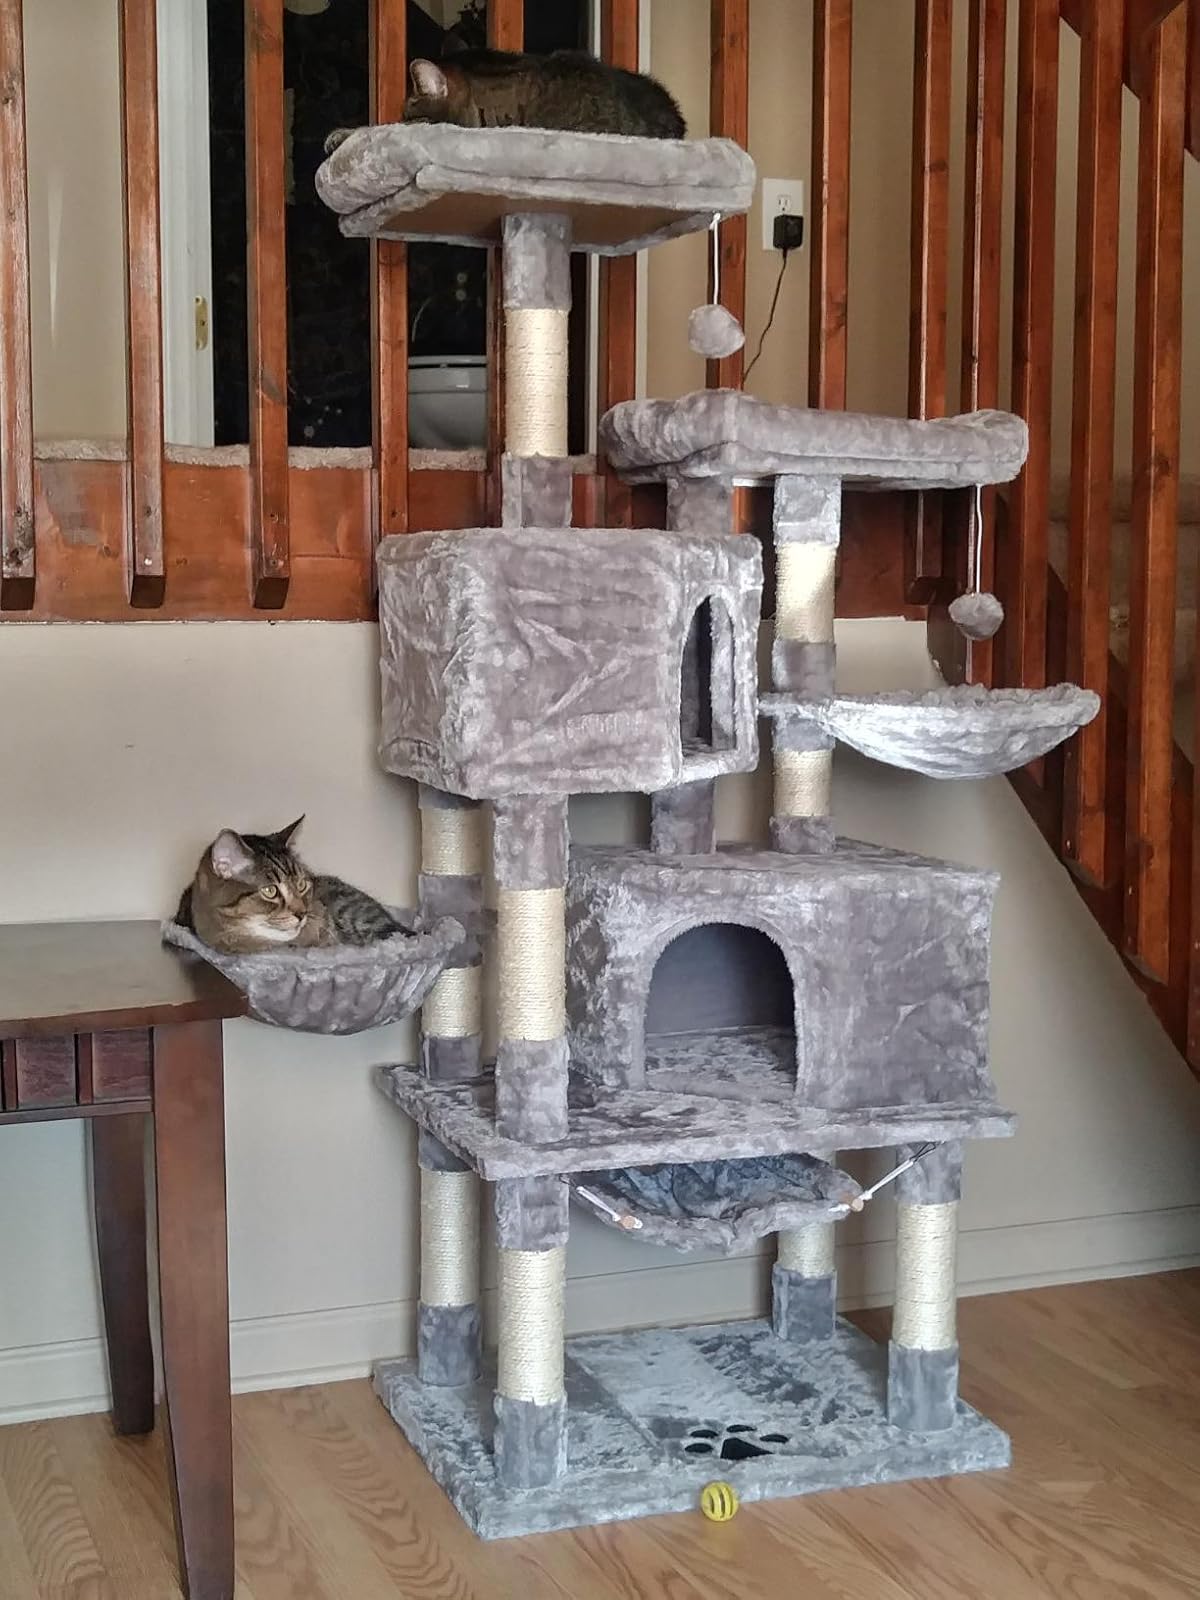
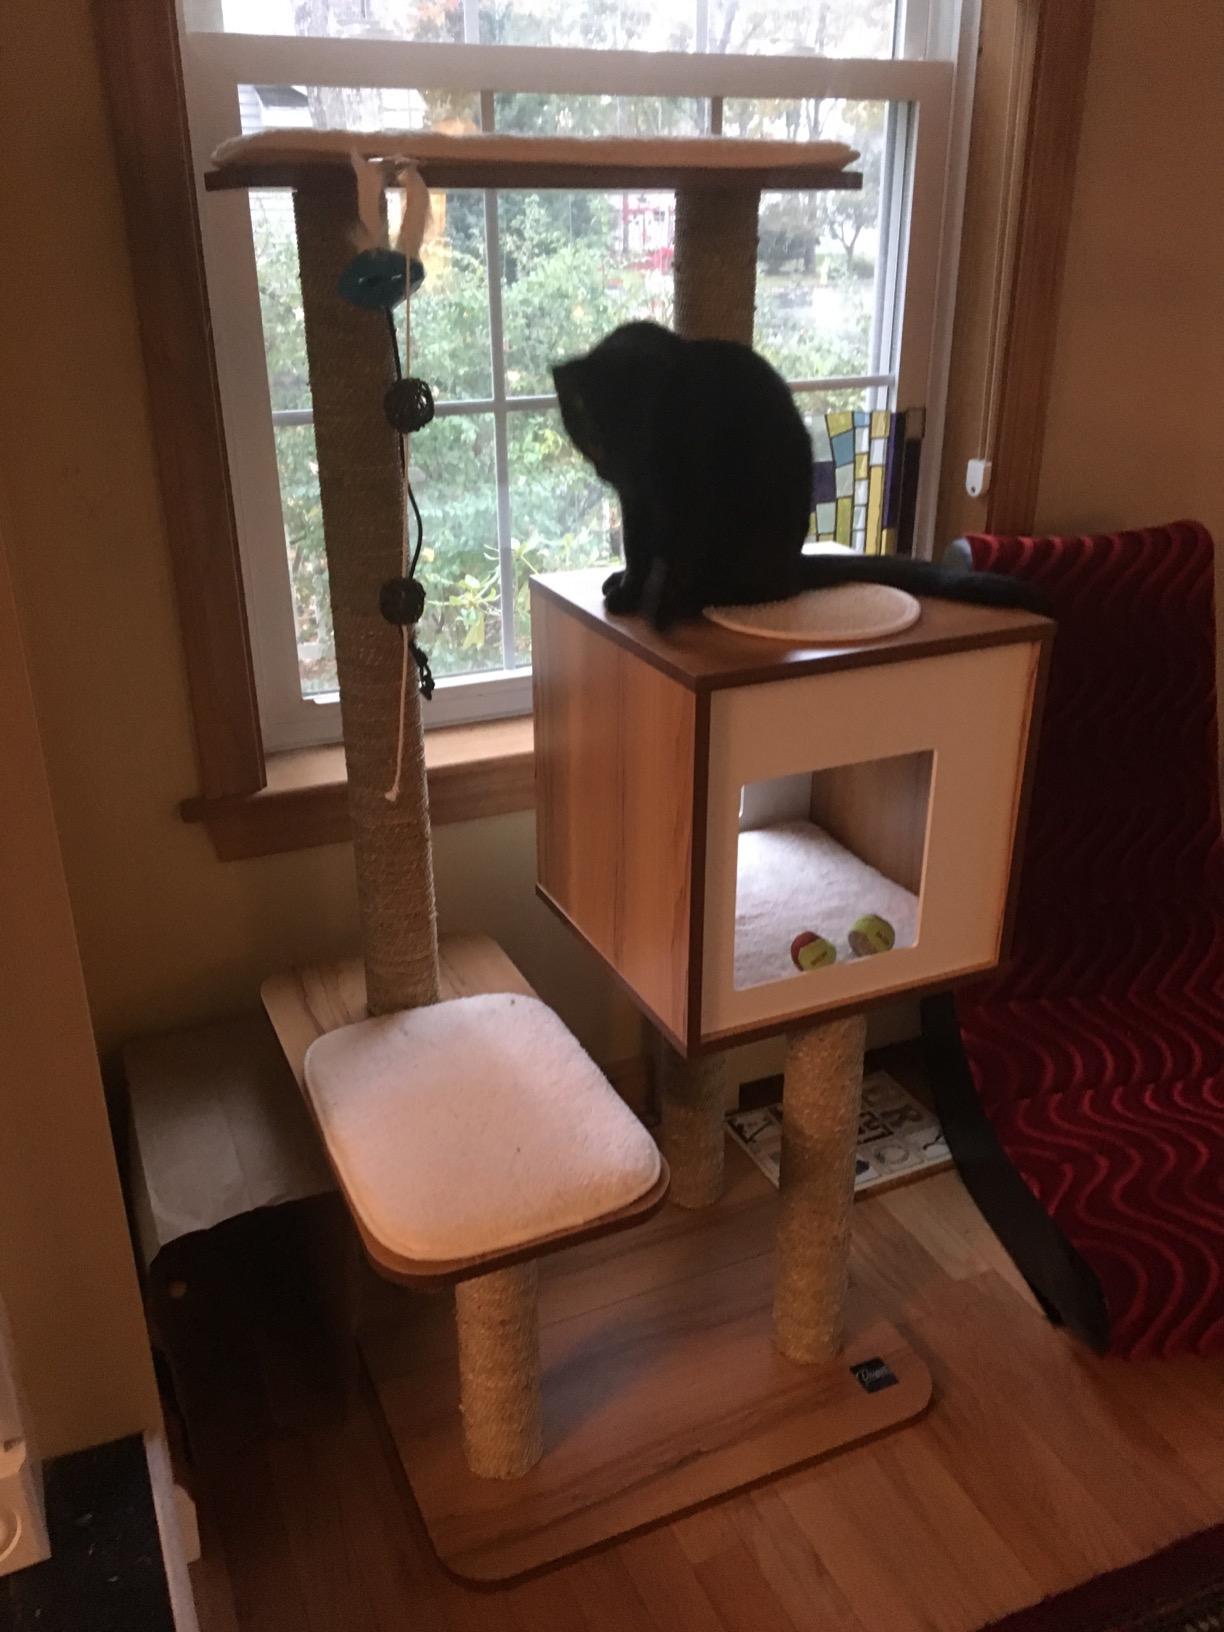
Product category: items_cat tree
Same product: no